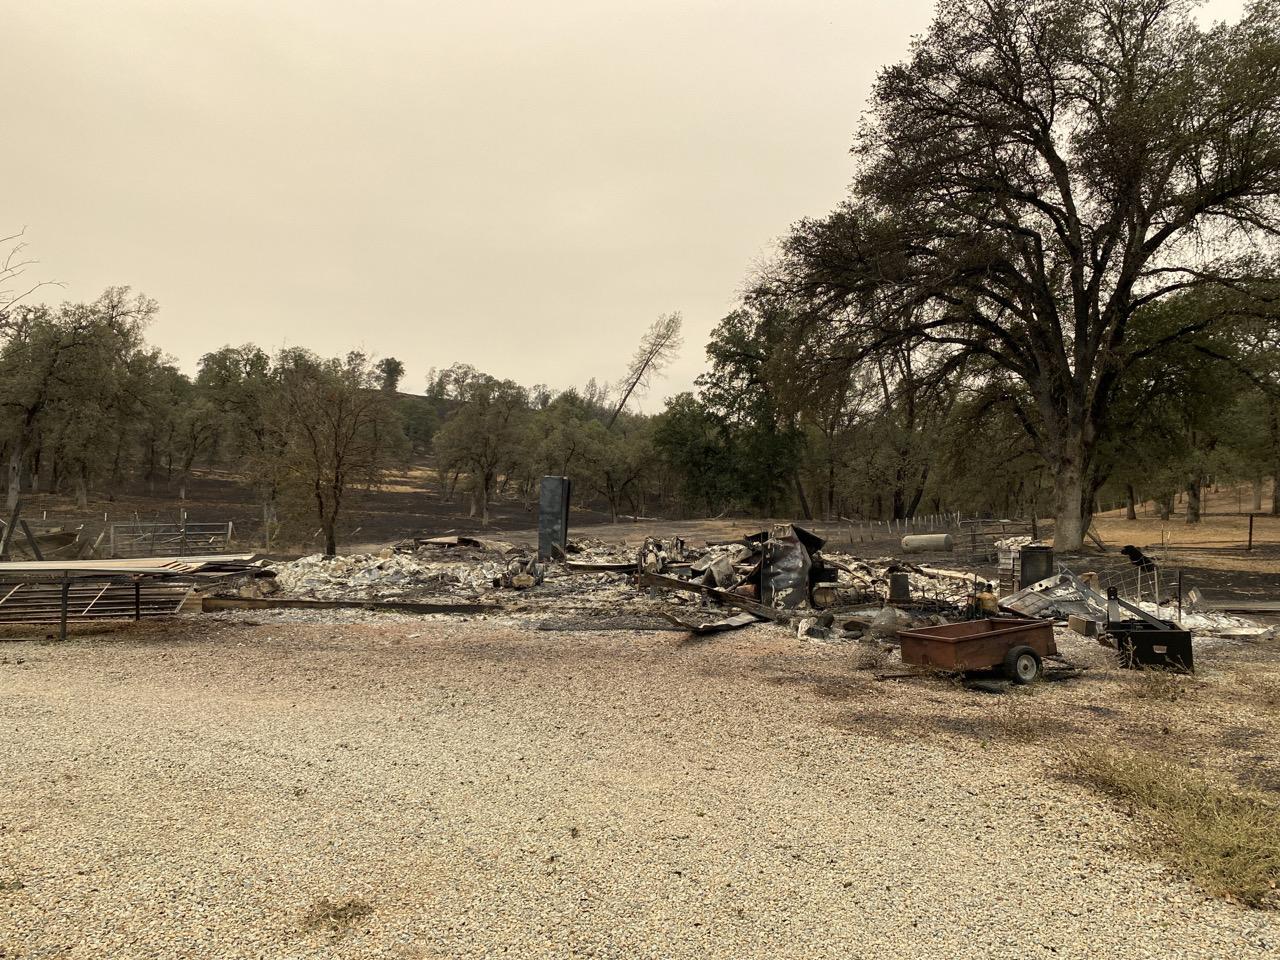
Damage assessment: destroyed